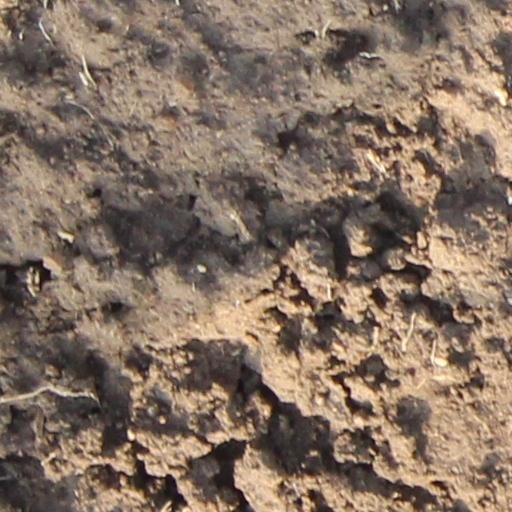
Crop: wheat